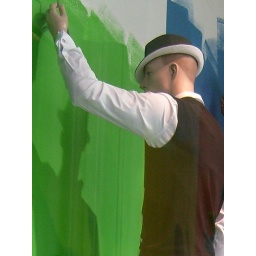
the man in the fedora painting a green wall